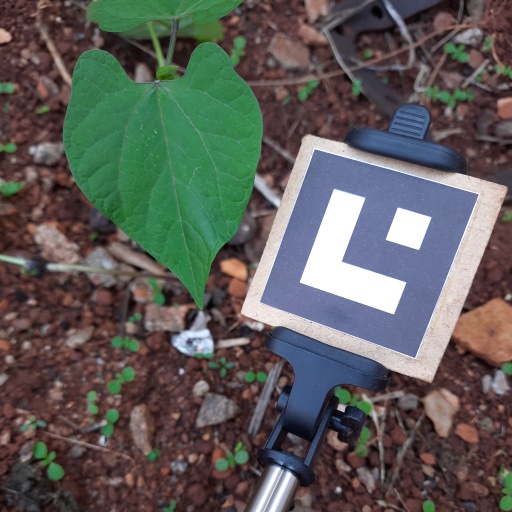
Observations: wavy surface, no eating holes, under shade